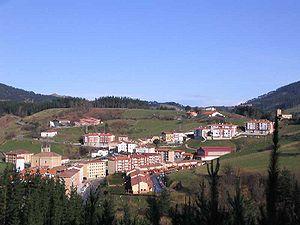
Mallabia en basque ou Mallavia en espagnol est une commune de Biscaye dans la communauté autonome du Pays basque en Espagne.